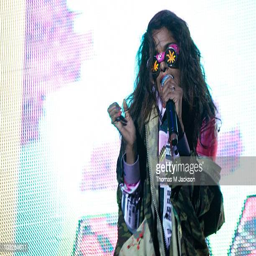
a performs on stage during day of festival